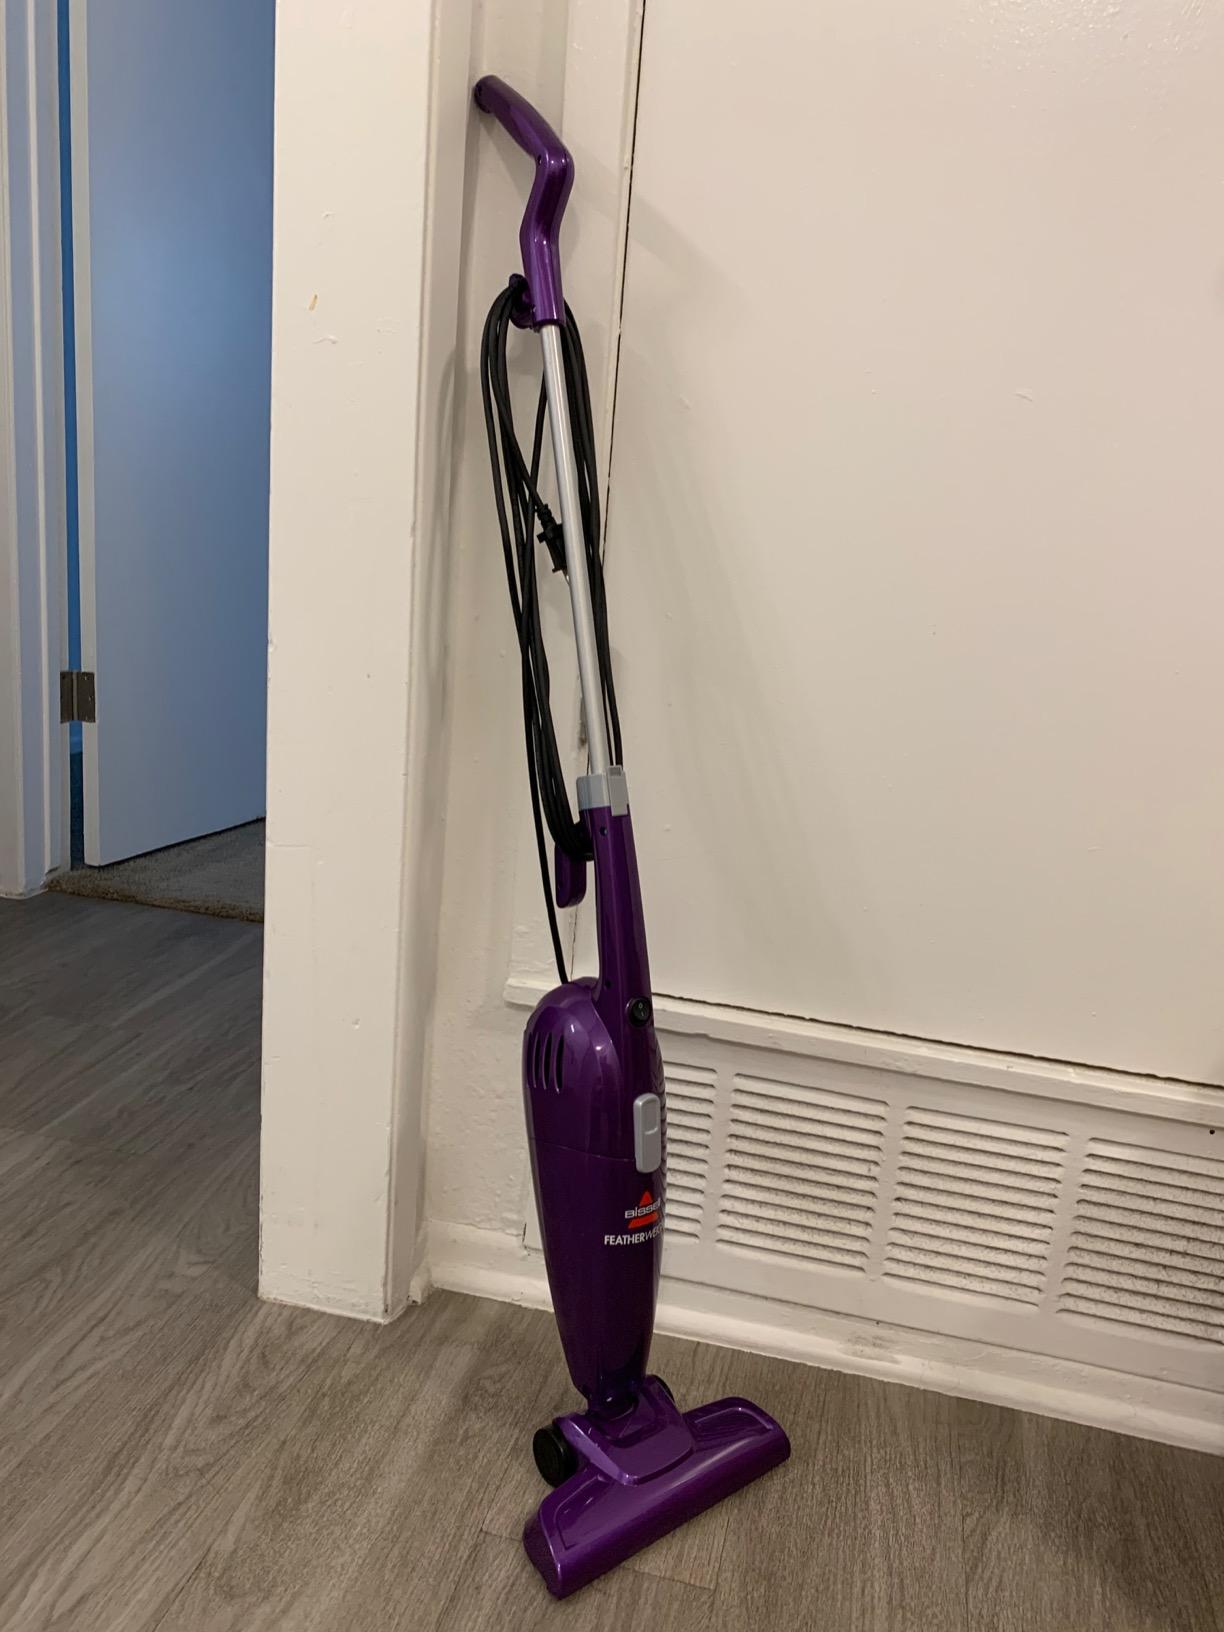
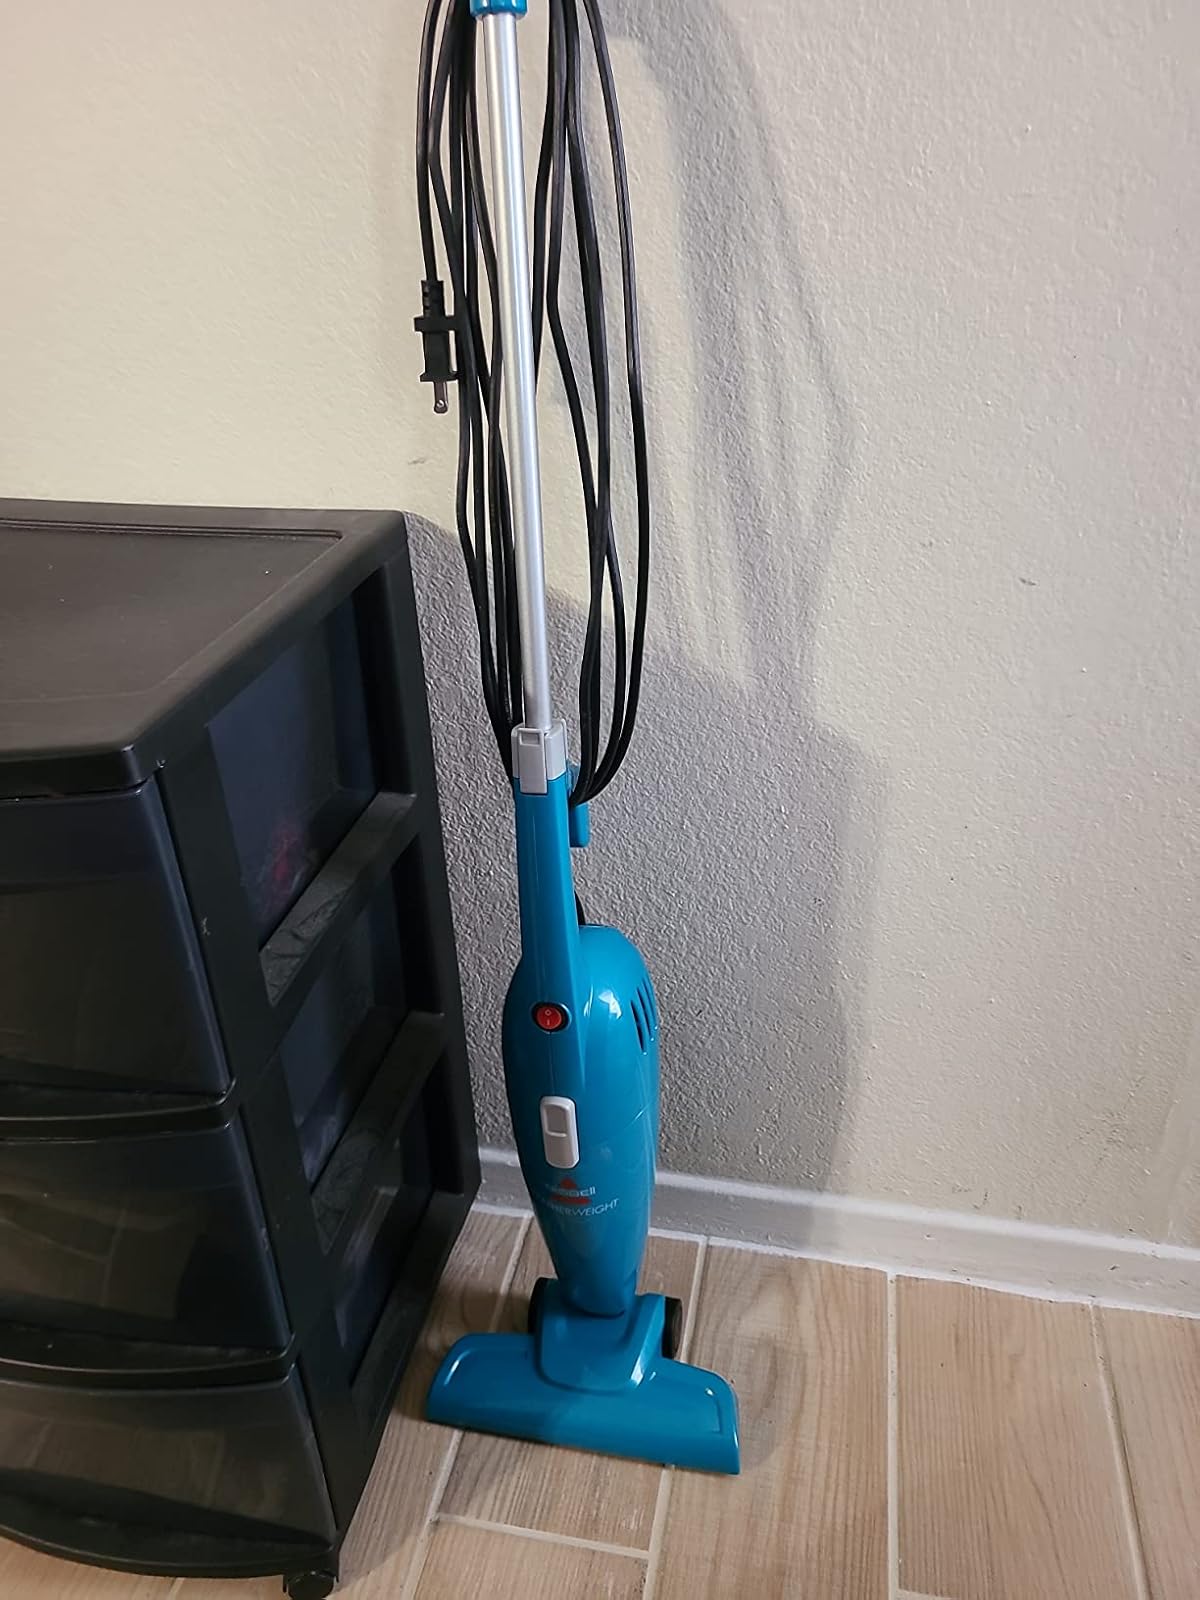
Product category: items_vacuum
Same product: no